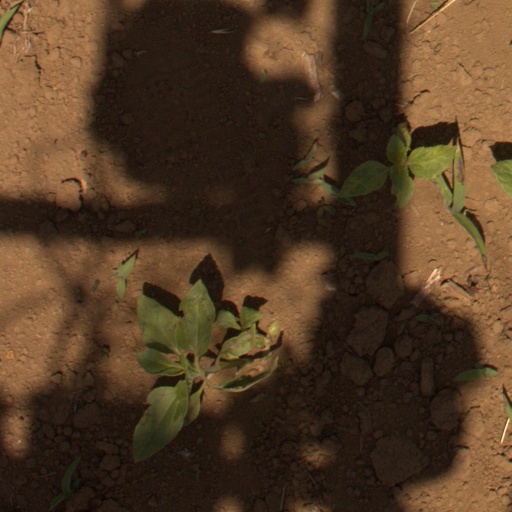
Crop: Jerusalem artichoke